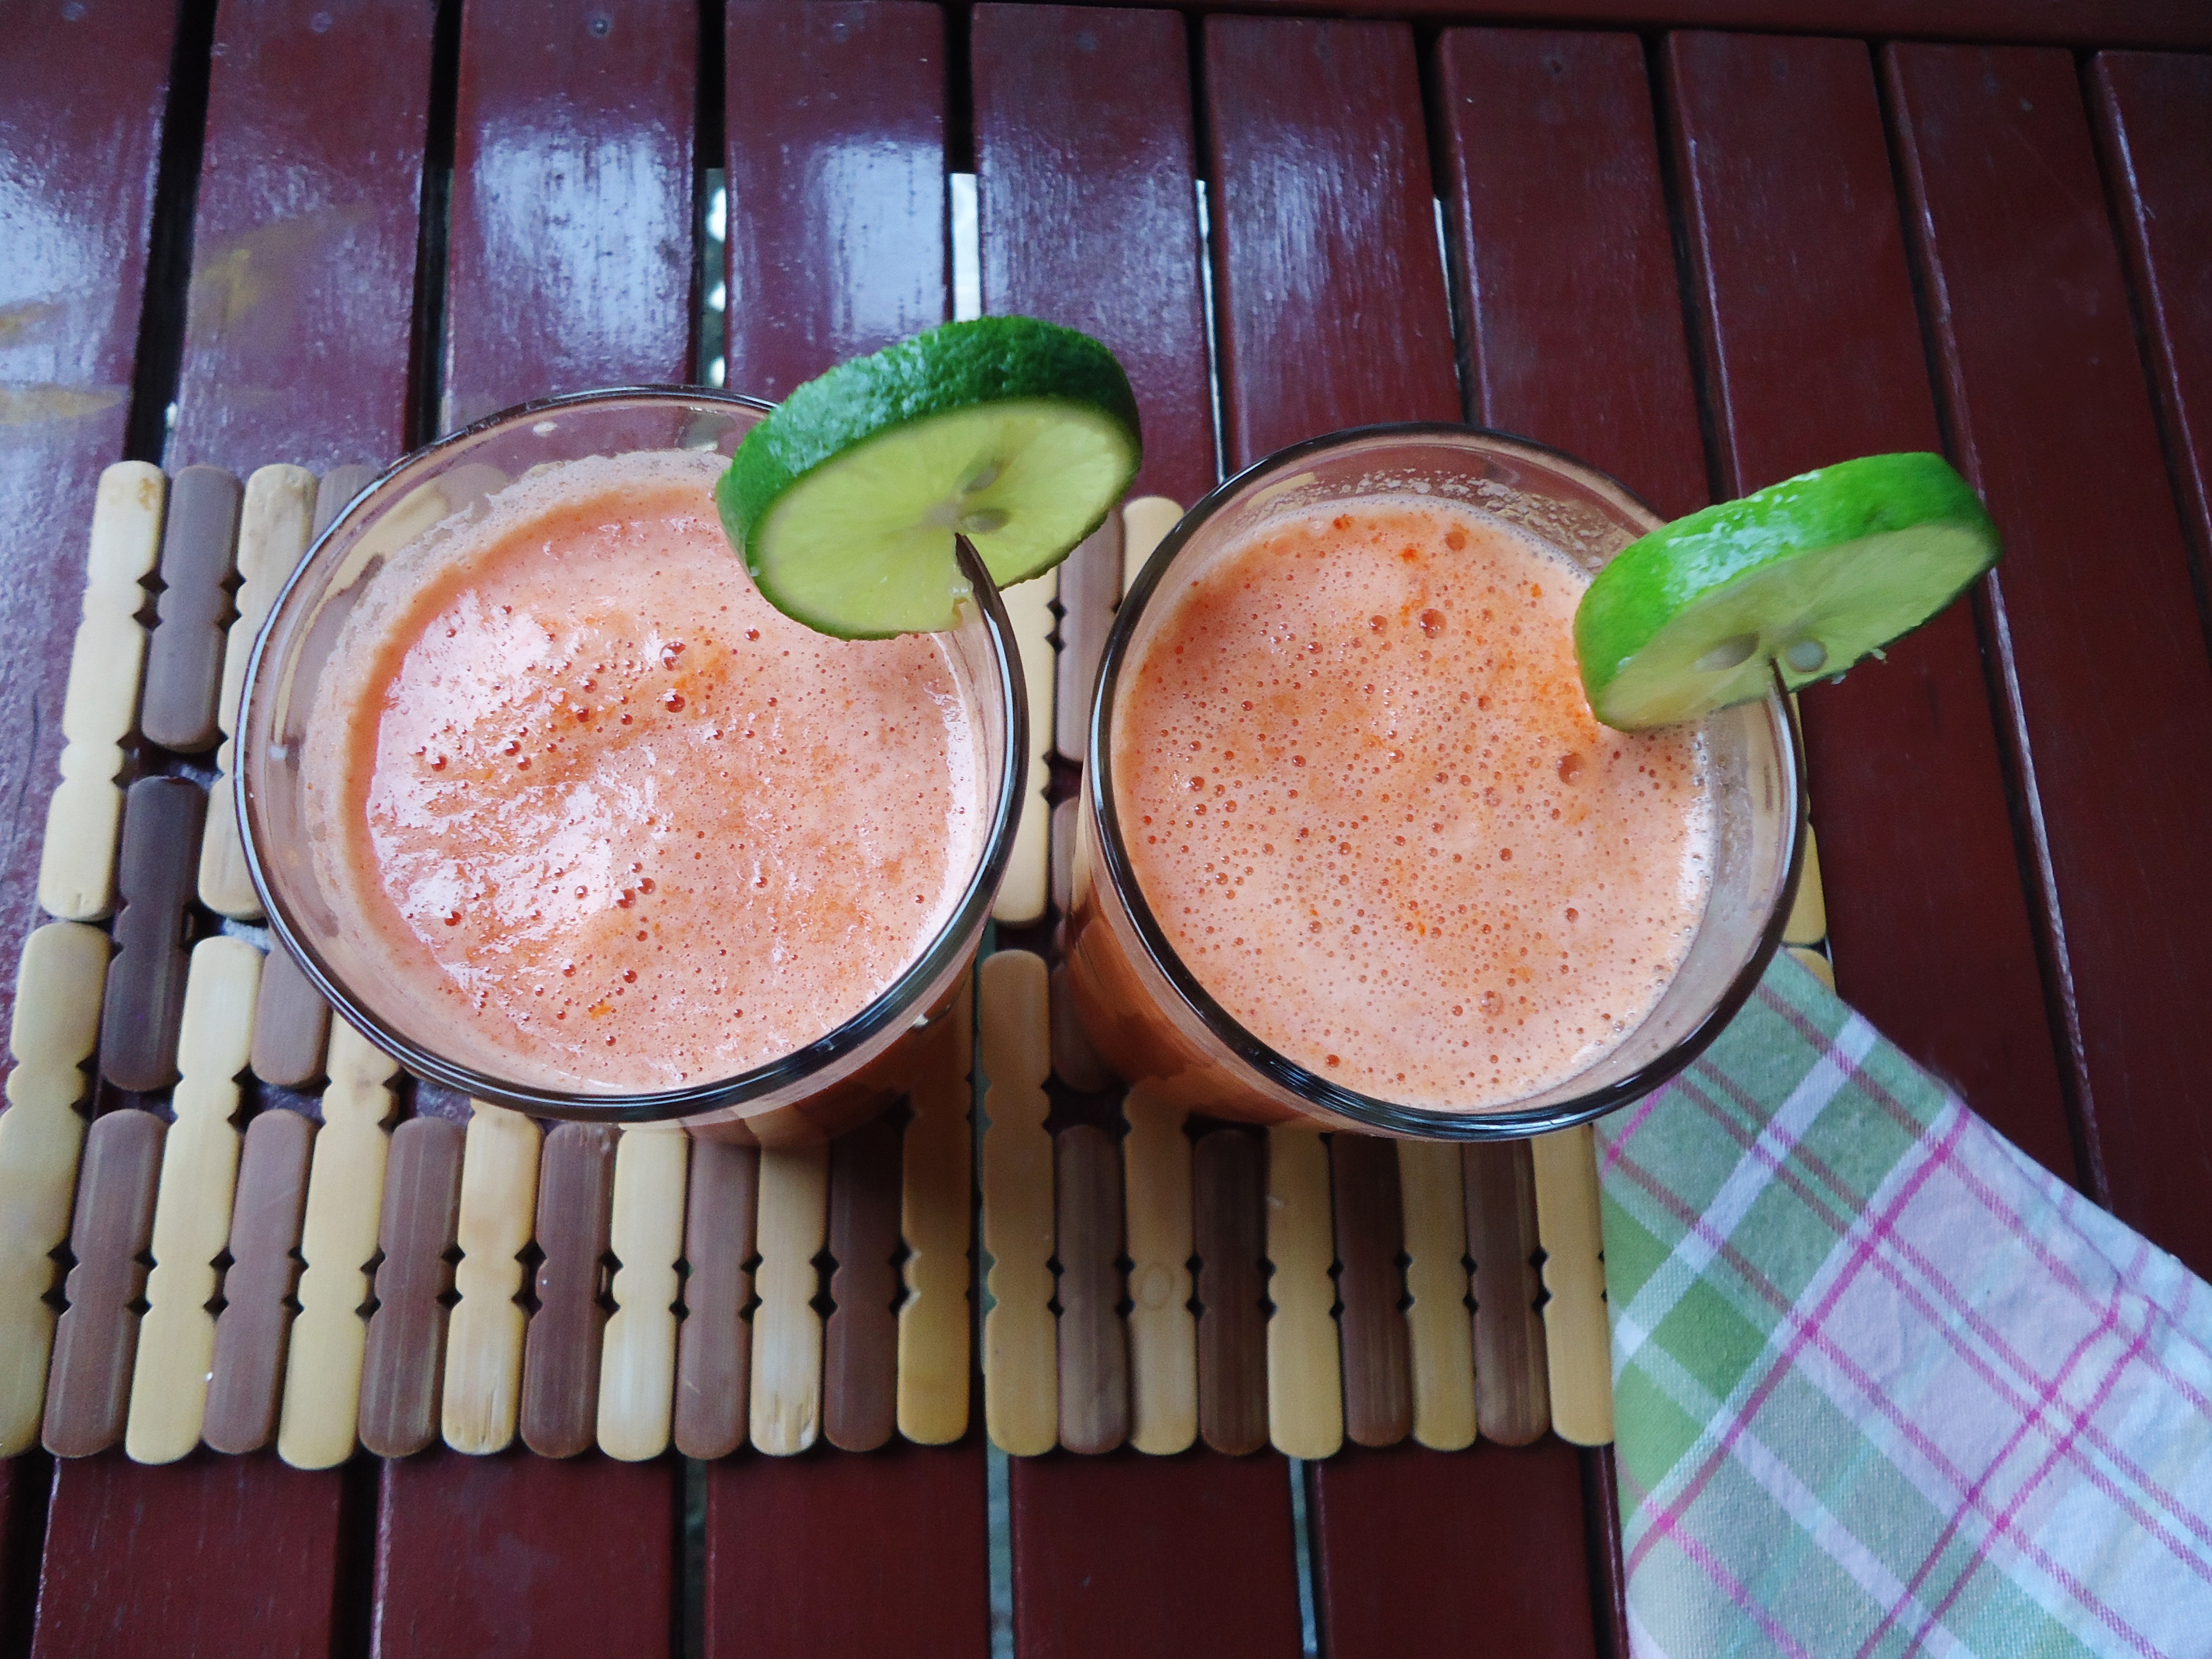
plant, fruit, food, produce, drink, dessert, tomato, smoothie, juice, coconut, flowering plant, milkshake, fruit juice, carrot juice, land plant